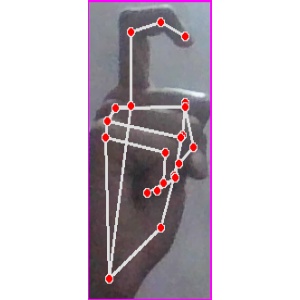
अक्षर: ट